Merluccius merluccius

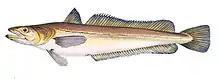
"Merluccius merluccius"

"Merluccius merluccius" is a slim-bodied fish with a large head and large jaws in which are set a number of large curved teeth, the lower jaw having two rows of teeth and the upper jaw one row. The inside of the mouth and the branchial cavity are black. The body is at its widest just behind its head. It has two dorsal fins, the first triangular, high with a short base, while the second is long, nearly the same length as the anal fin, and both the second dorsal fin and the anal fin have a slightly convex profile. The first dorsal fin has a single spine and 7 to 10 fin rays; the second dorsal fin has 36 to 40 fin rays and the anal fin has 36 to 40 fin rays. The tips of the pectoral fins extend to the level of the origin of the anal fin in young fish that are less than in standard length but does not do so in adults. The caudal fin is well developed and has a truncate margin. The lateral line is straight and darker than the background colour. It is blue-grey on the back, silvery on the flanks and whitish on the underside. They grow to but this is rare and a more common larger size is .